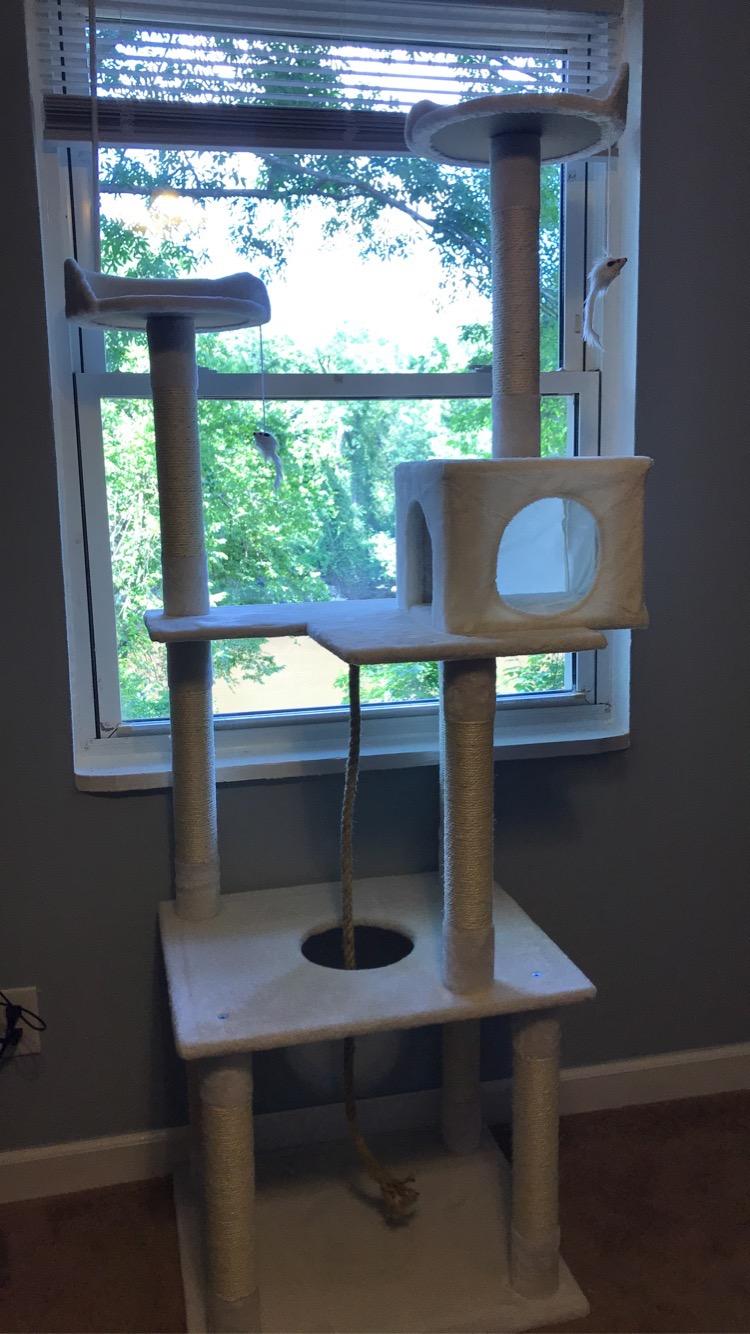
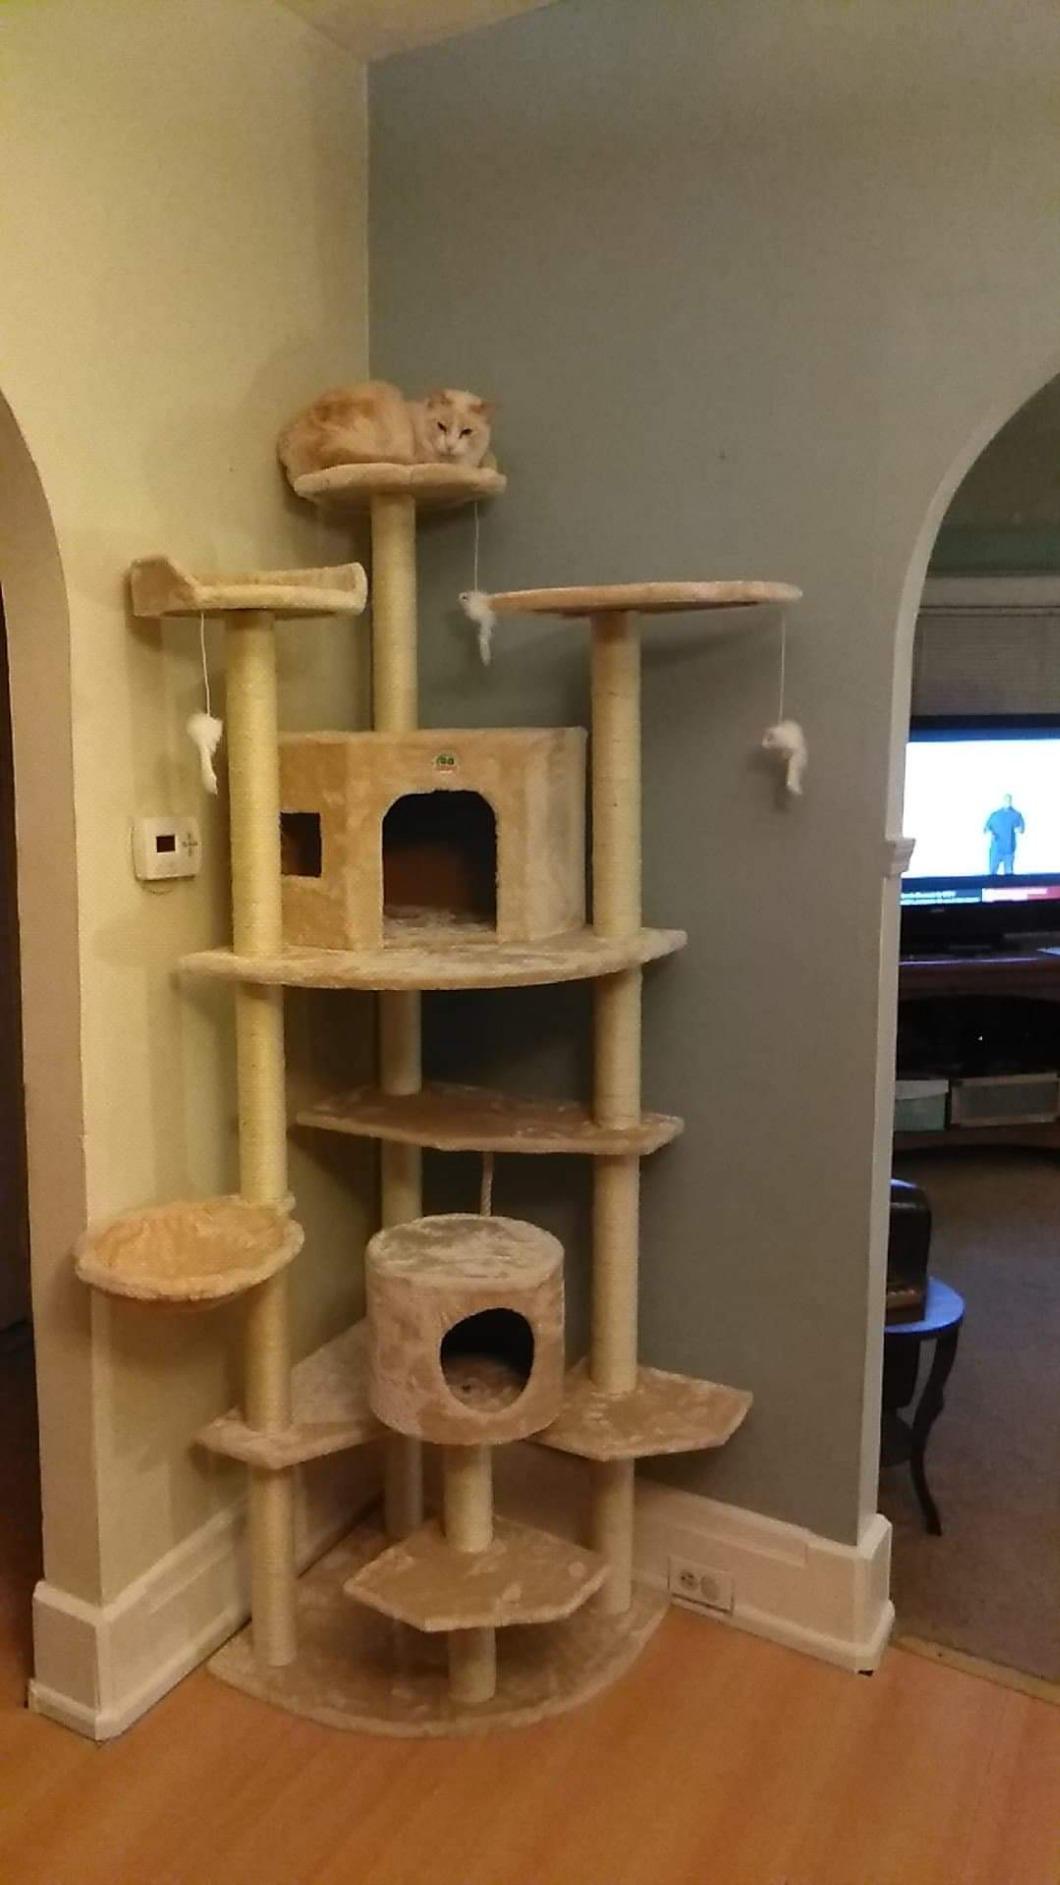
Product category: items_cat tree
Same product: no